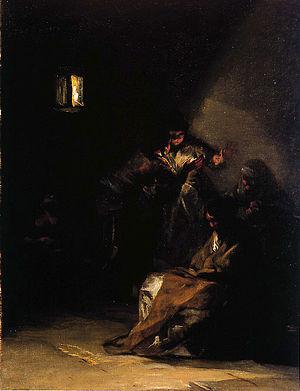
Francisco José de Goya y Lucientes, dit Francisco de Goya, né le 30 mars 1746 à Fuendetodos, près de Saragosse, et mort le 16 avril 1828 à Bordeaux, en France, est un peintre et graveur espagnol. Son œuvre inclut des peintures de chevalet, des peintures murales, des gravures et des dessins. Il introduisit plusieurs ruptures stylistiques qui initièrent le romantisme et annoncèrent le début de la peinture contemporaine. L’art goyesque est considéré comme précurseur des avant-gardes picturales du XXᵉ siècle.